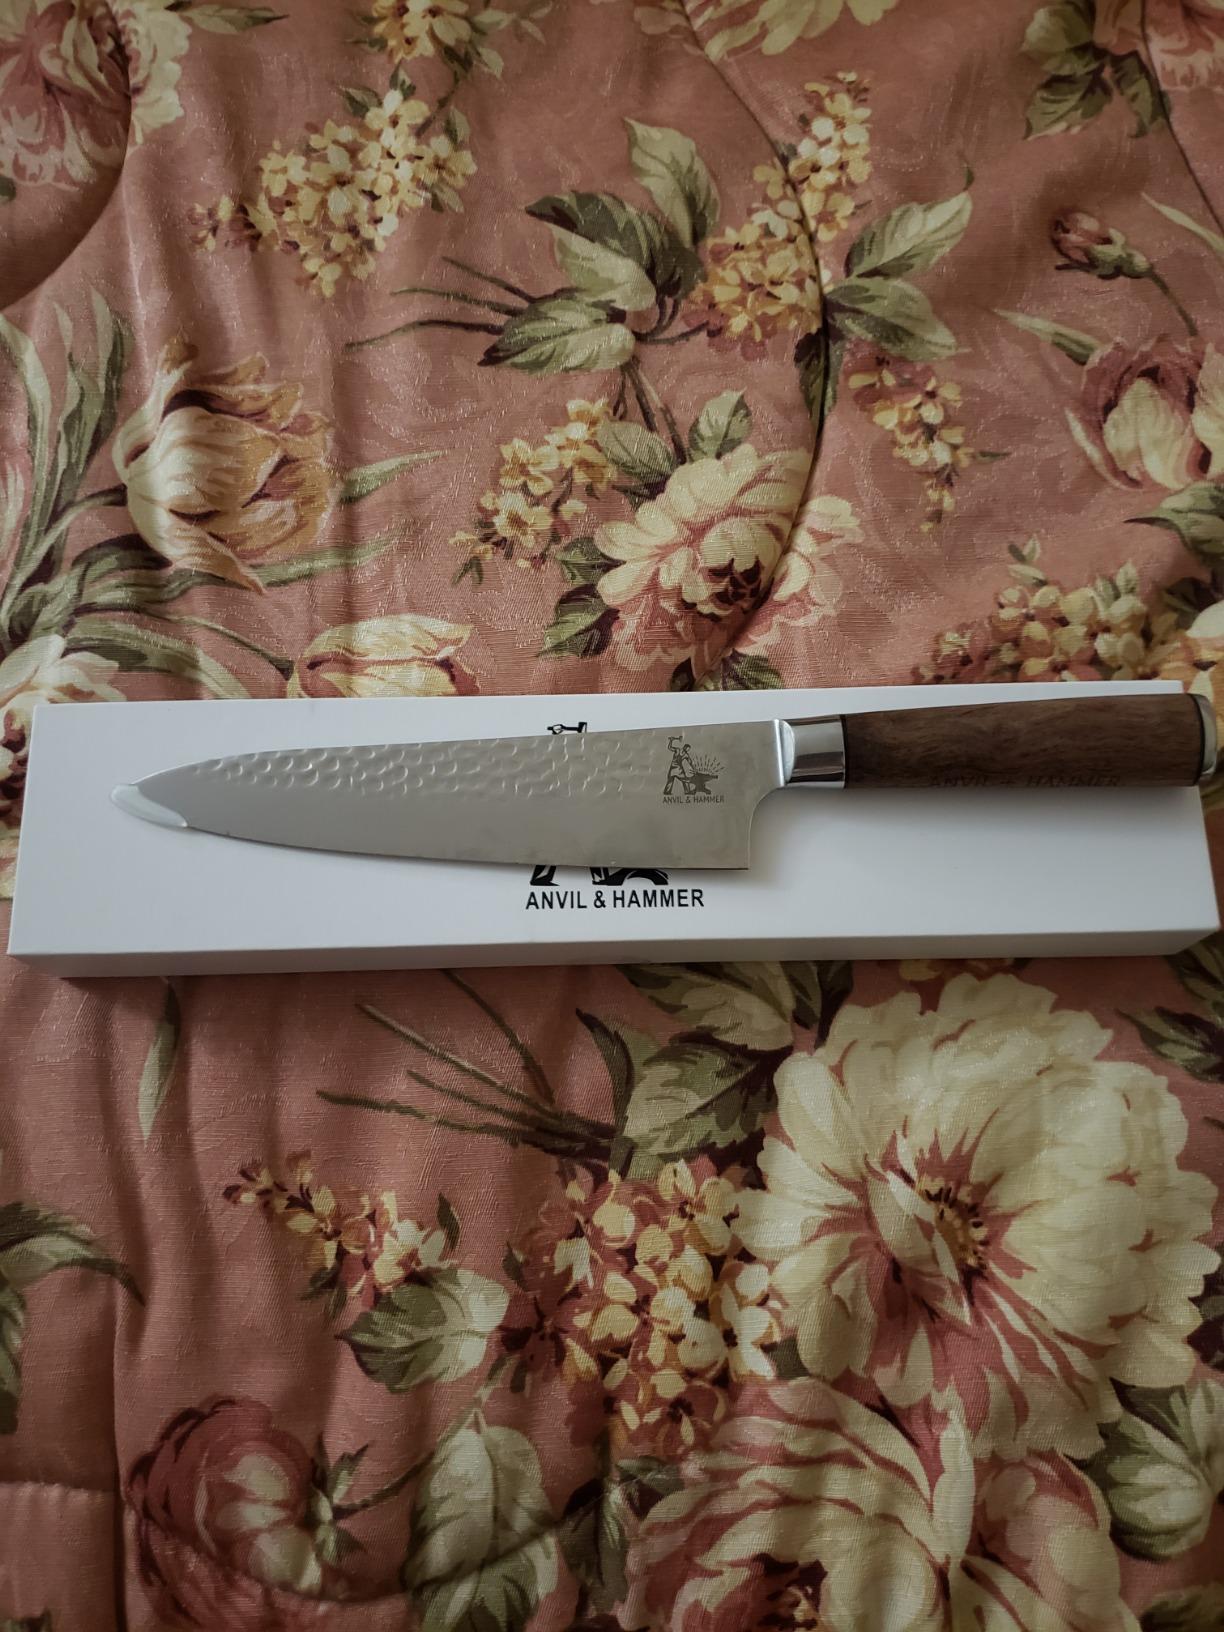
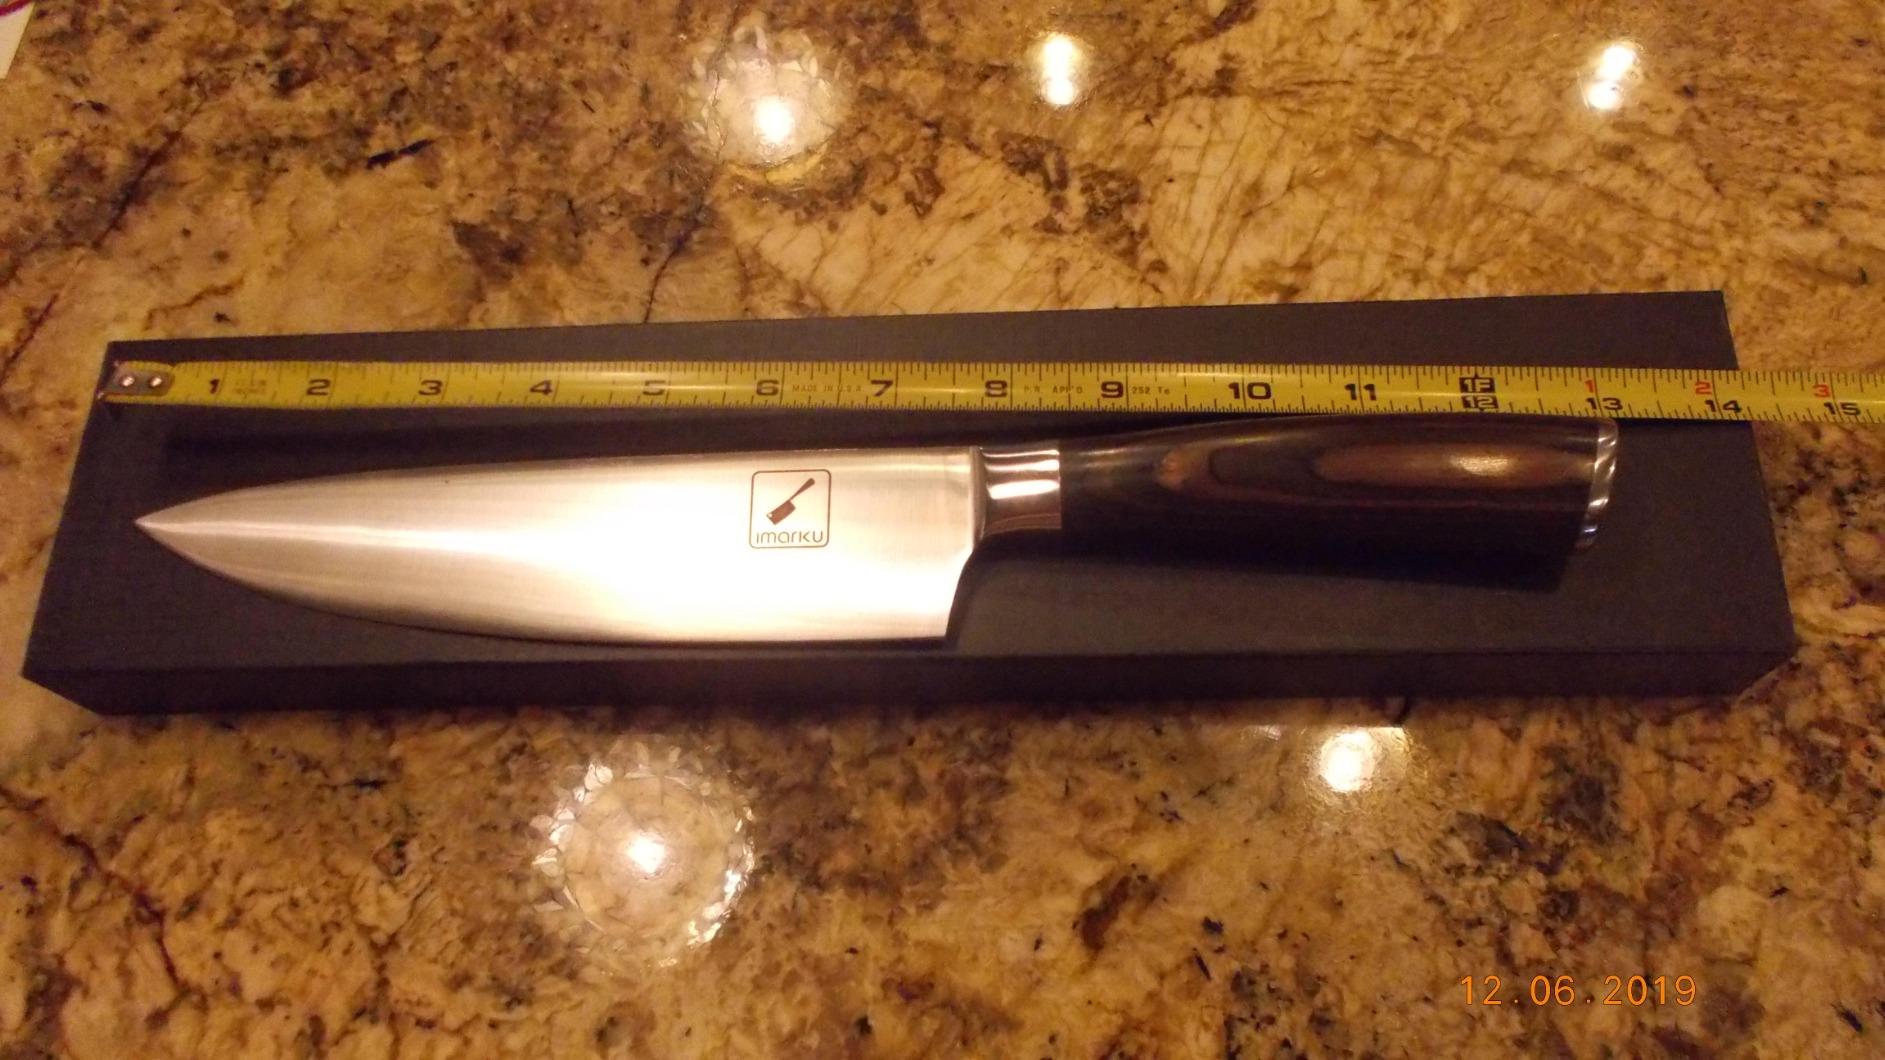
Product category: items_knife
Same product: no